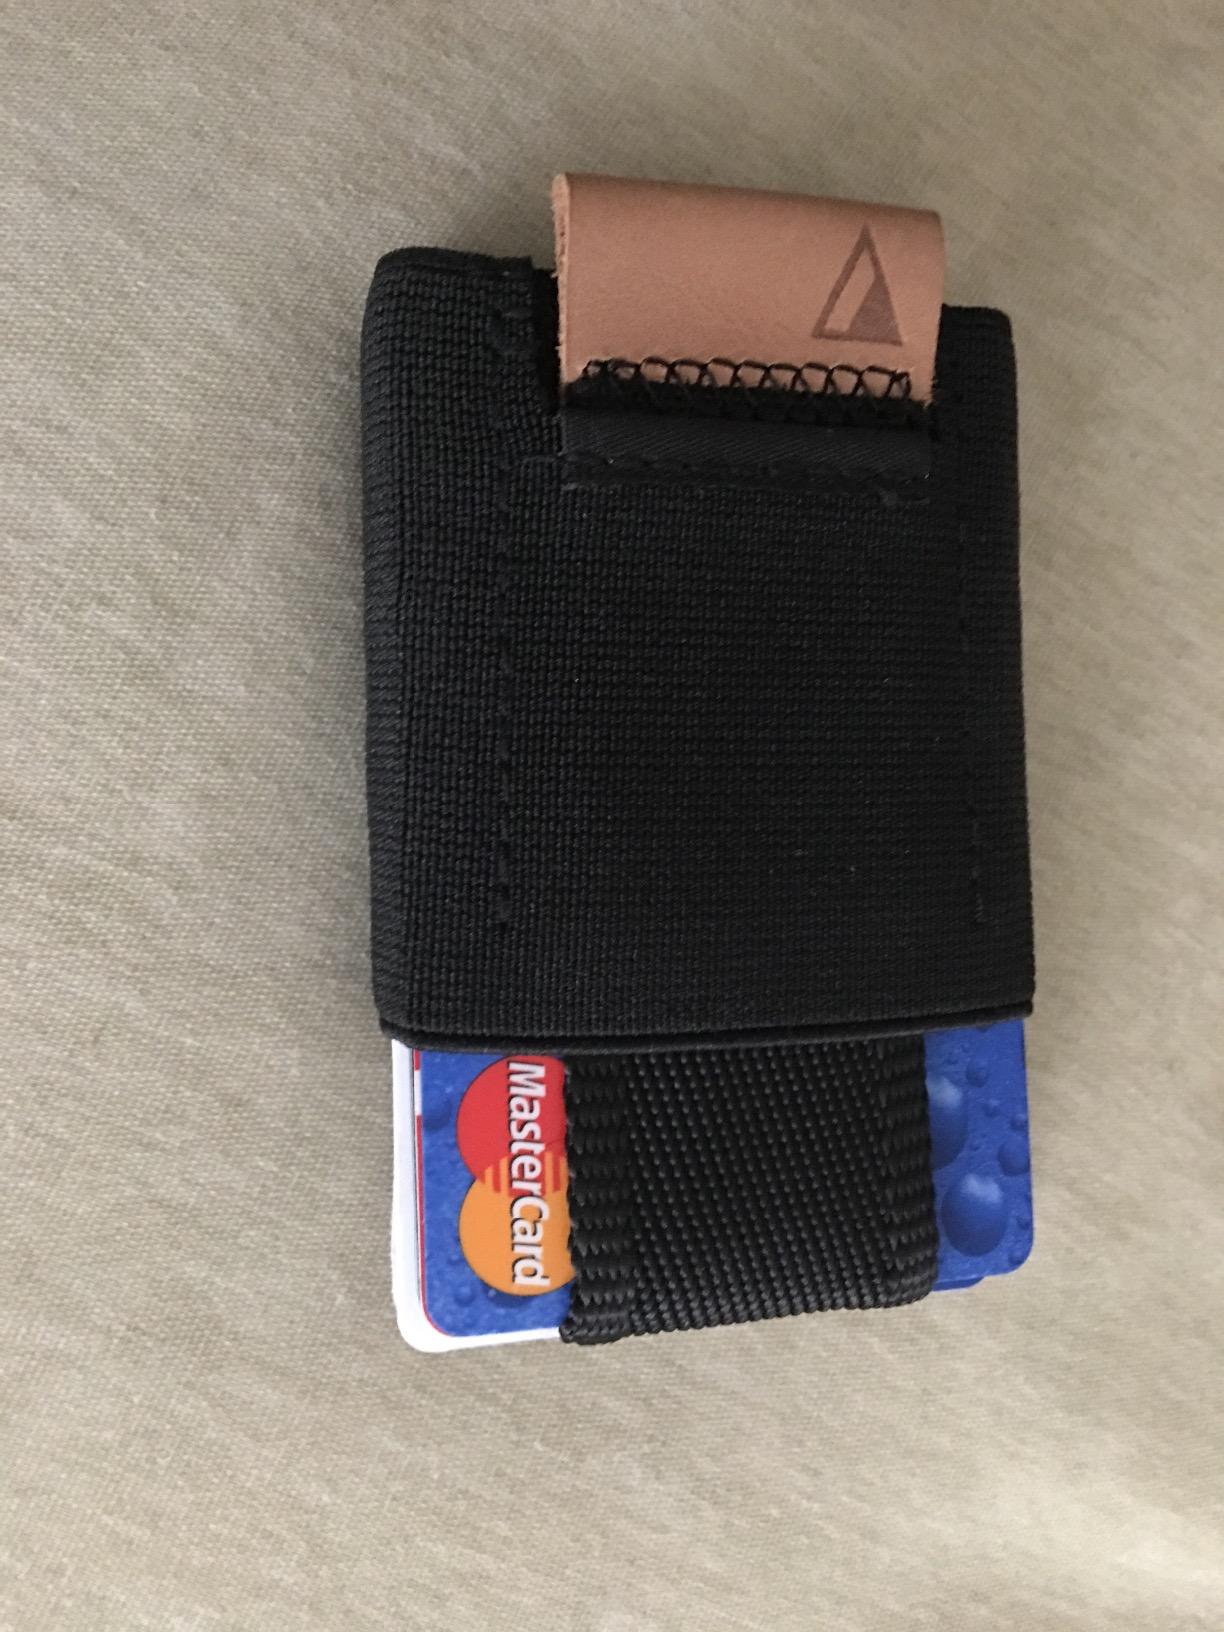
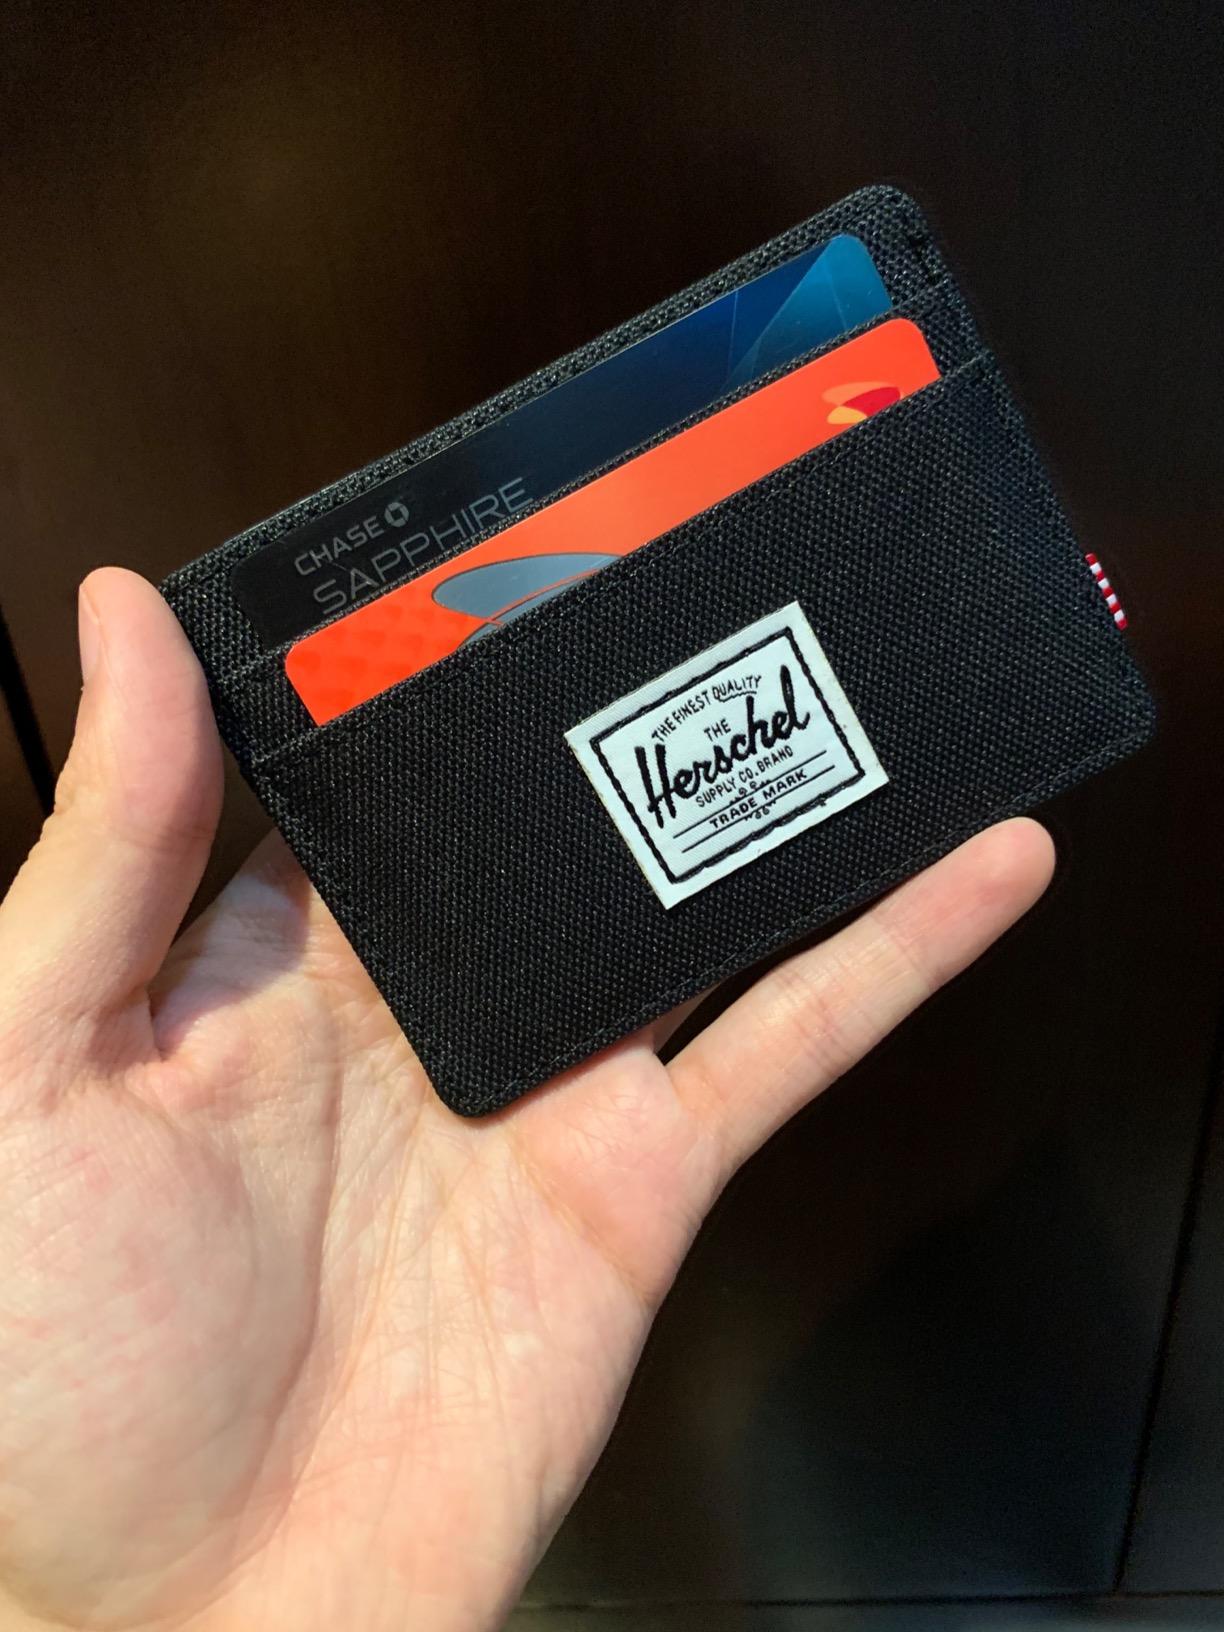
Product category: accessories_wallet
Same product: no